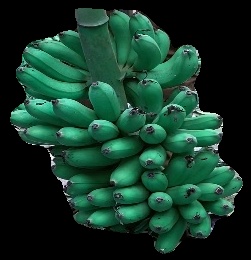
Variety: rasbale
Grade: grade1